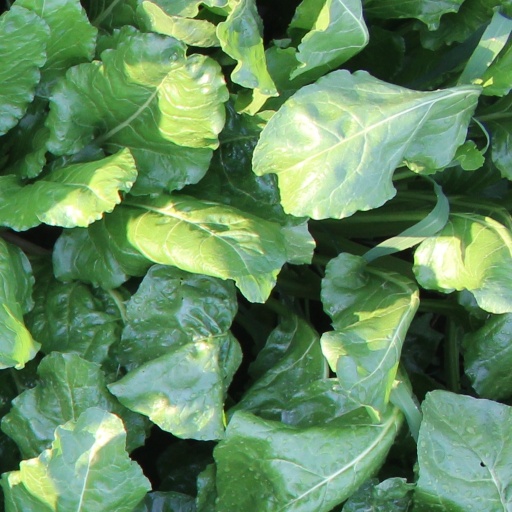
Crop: sugar beet